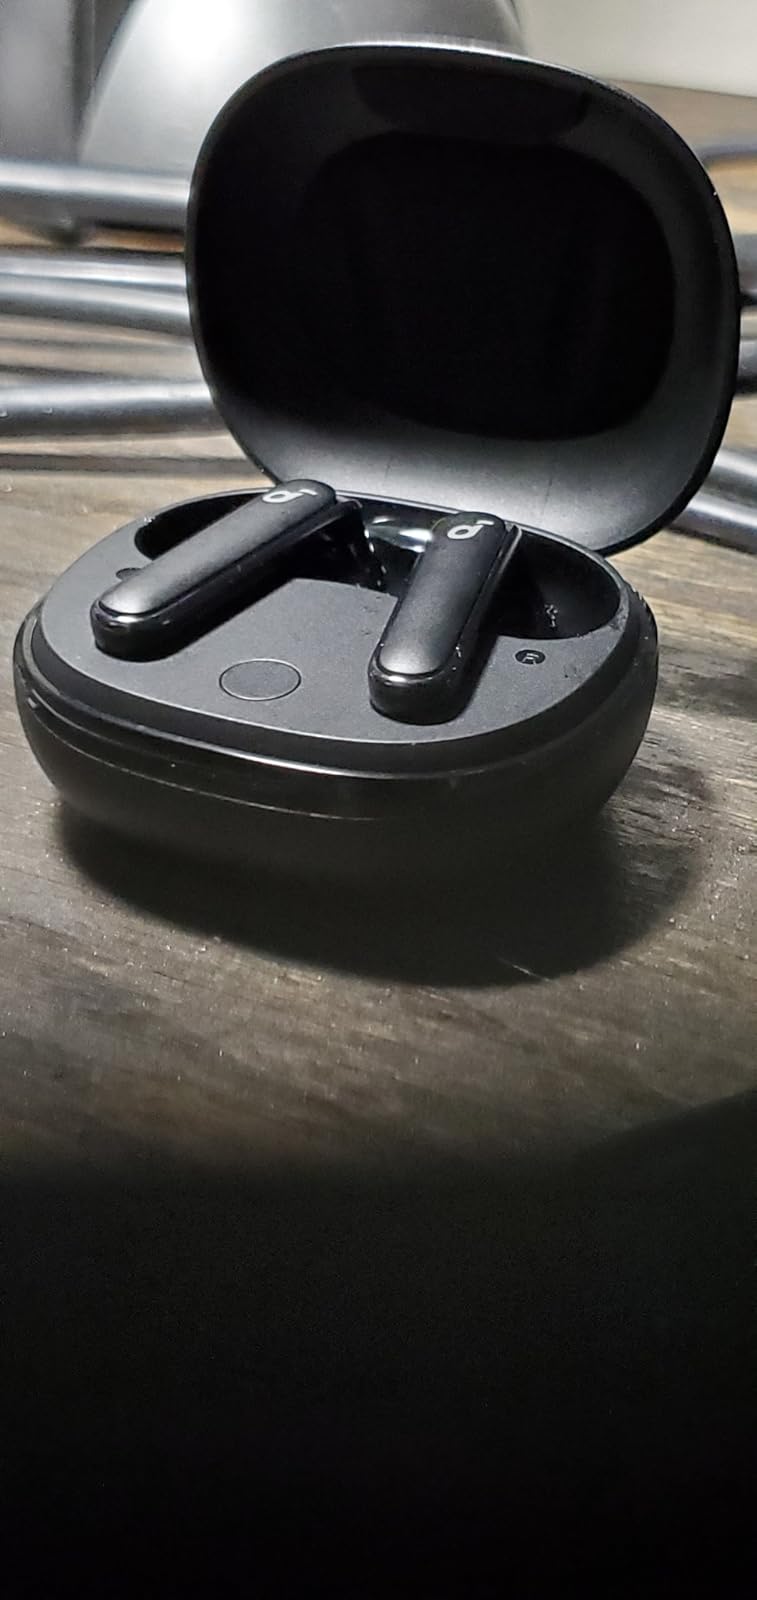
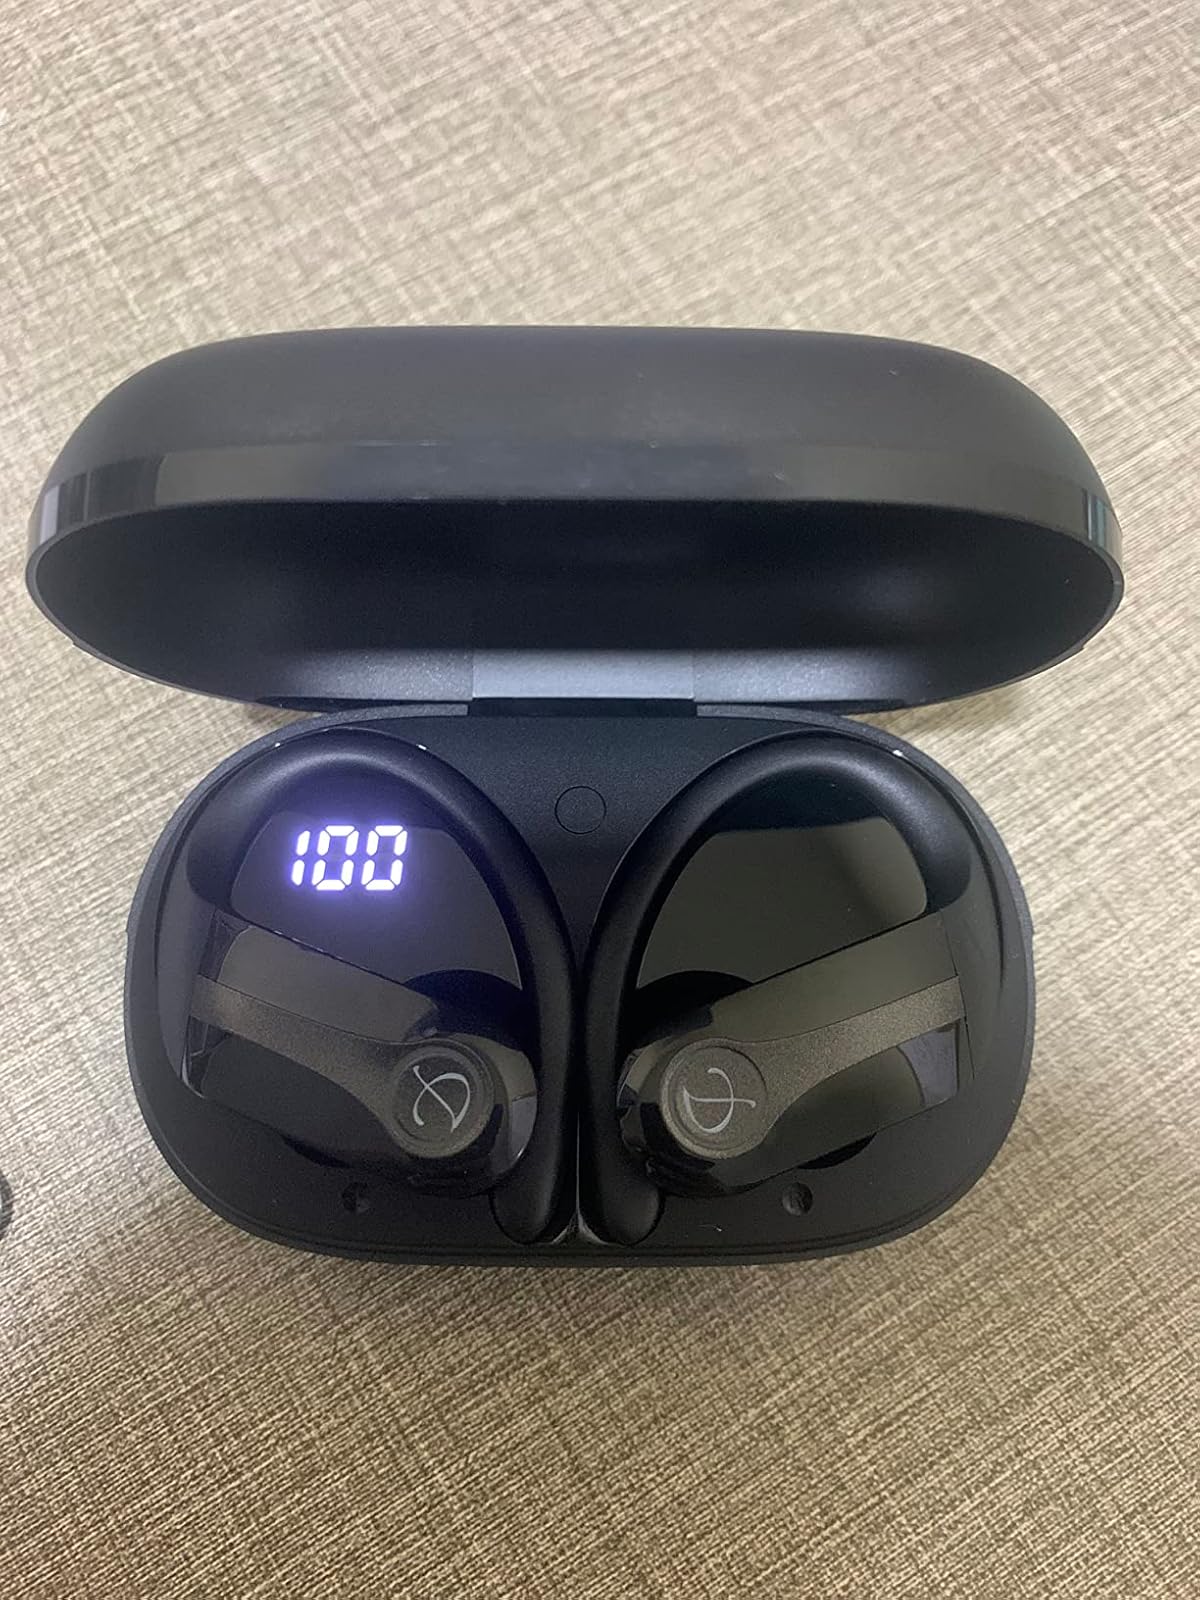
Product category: earbuds
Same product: no